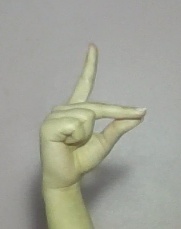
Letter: ta